Piccola nera

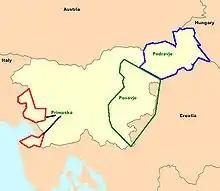
Outside of Italy, some plantings of Piccola nera can be found across the border in Slovenia in the Coastal–Karst Statistical Region, which makes up part of the Littoral wine region.

In 2000, there were of Piccola nera planted in Italy, the vast majority in the Trieste region with some plantings also found in the province of Trento where the grape is sometimes confused with Trollinger/Schiava Grossa. In Italy, Piccola nera is a permitted variety in the DOC red wines of the Carso DOC in the Friuli-Venezia Giulia region where it is usually blended with Terrano. The grape can be used to make varietal wines under the Venezia IGT classification.